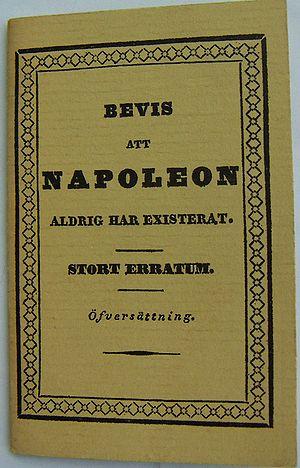
Albert Bonniers förlag, ou Bonniers förlag, est la plus importante et la plus ancienne maison d’édition suédoise.
Jean-Baptiste Pérès, né à Valence d'Agen en 1752, et mort en 1840, fut professeur de mathématiques et de physique chez les Oratoriens de Lyon, puis magistrat à Agen où il termina sa vie conservateur de la bibliothèque municipale.